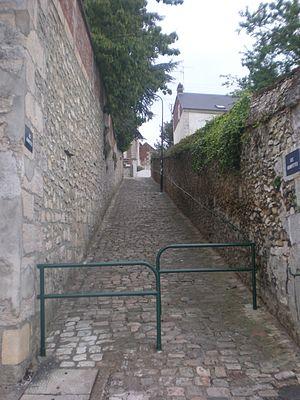
La ruelle de Grimpettes
Rue des Acacias